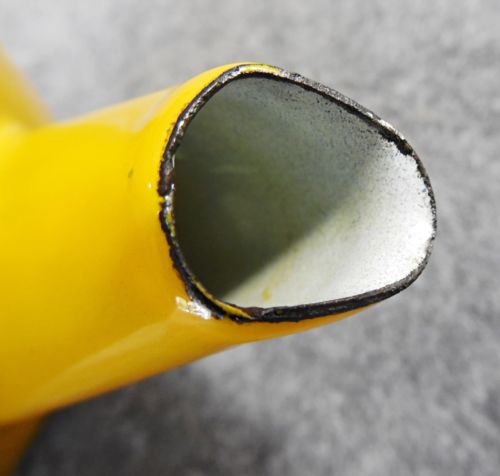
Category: kettle